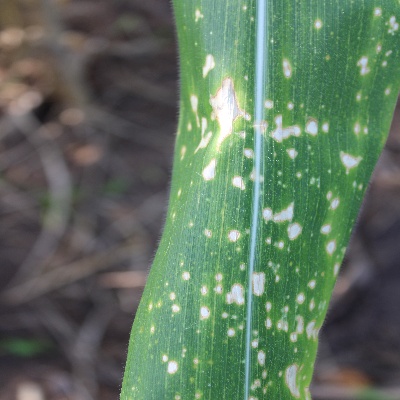
Crop: Maize
Condition: leaf spot